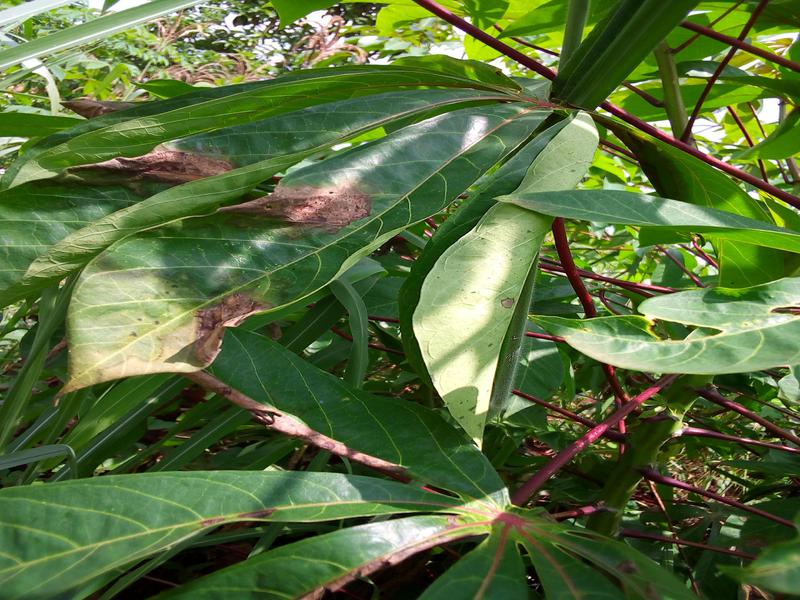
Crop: cassava
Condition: bacterial_blight